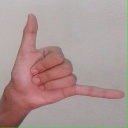
अक्षर: द